Ida Gerhardi

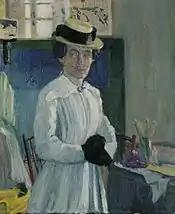
Self-portrait (1904)

Ida Gerhardi (2 August 1862 – 29 June 1927) was a German Neo-Impressionist painter who spent much of her career in Paris.